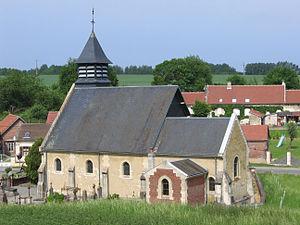
Église de Cannectancourt, Oise, France
Cannectancourt est une commune française située dans le nord-est du département de l'Oise et au centre de la région Hauts-de-France. Elle se trouve près de Noyon et à une centaine de kilomètres au nord de Paris.